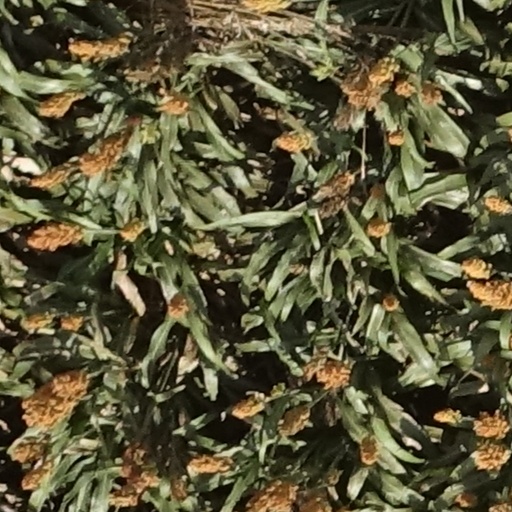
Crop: sorghum